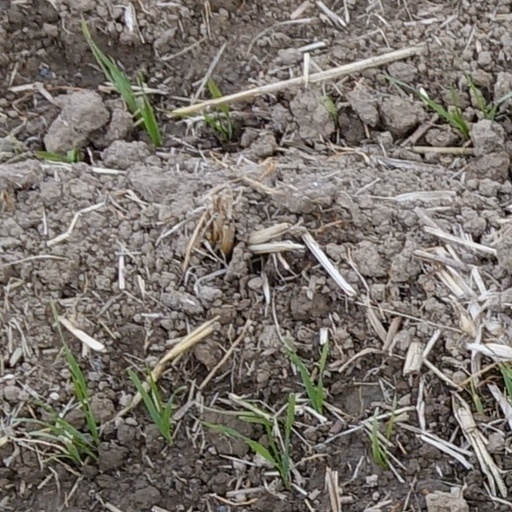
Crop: wheat